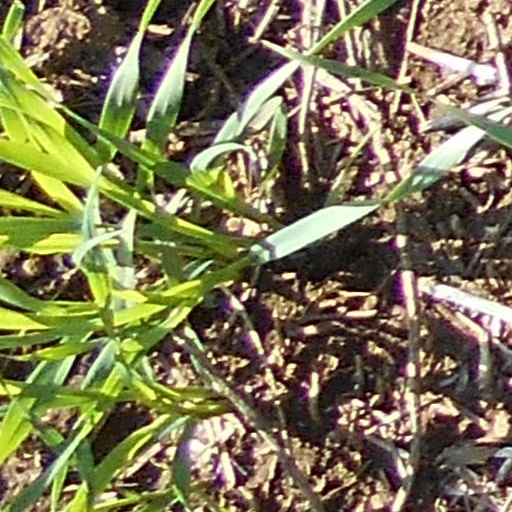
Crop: wheat